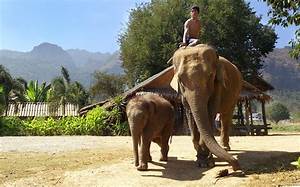
Label: elephant